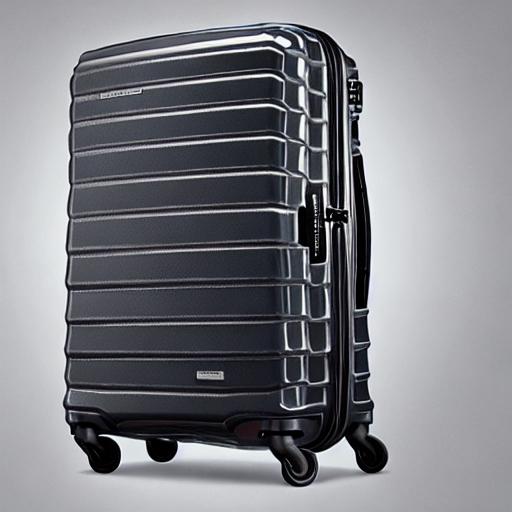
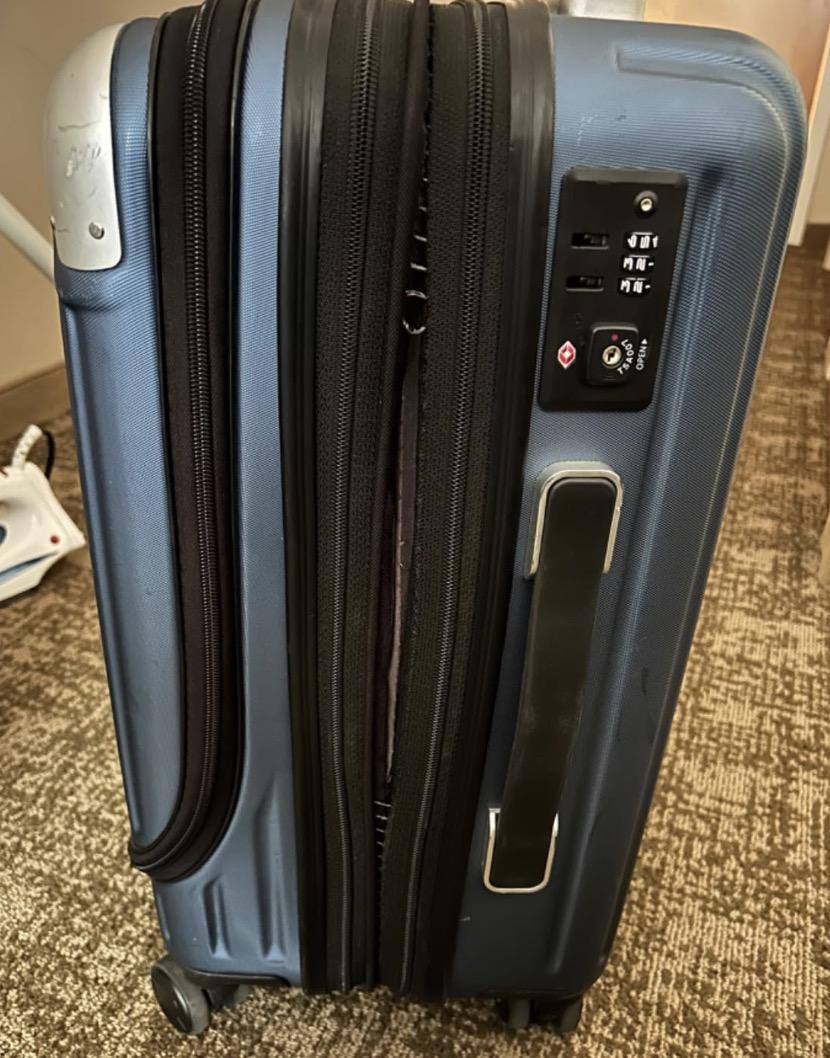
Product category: items_tea
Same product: no